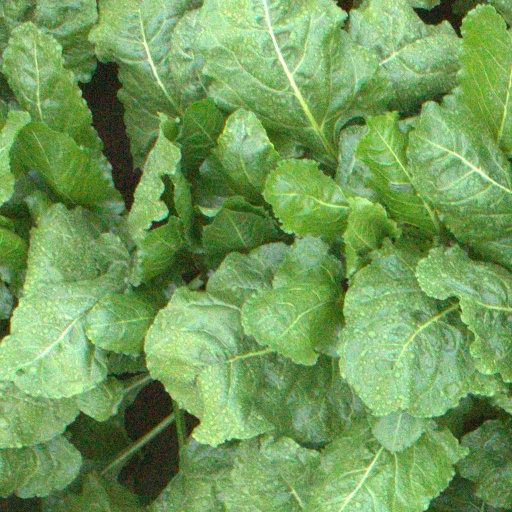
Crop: sugar beet